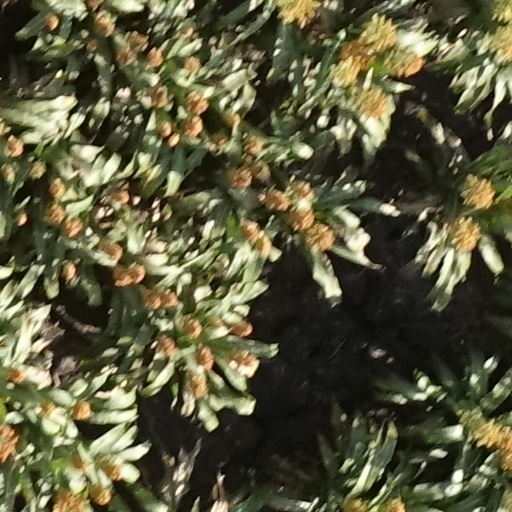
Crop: sorghum